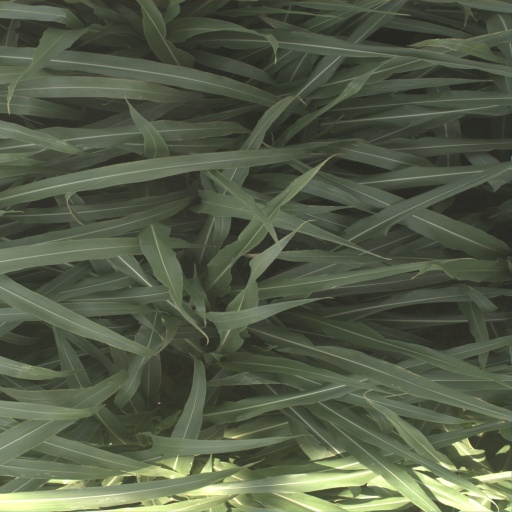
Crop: sorghum